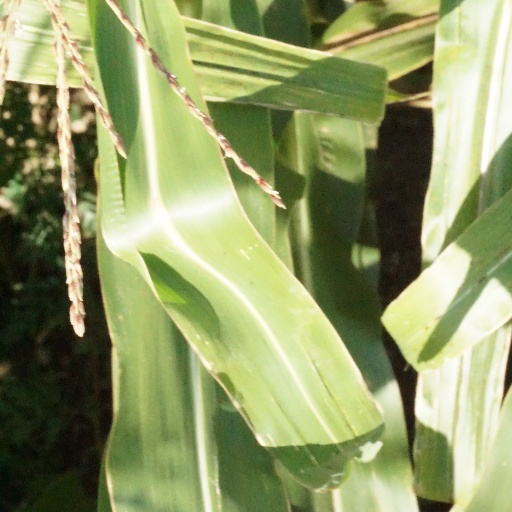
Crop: maize; corn